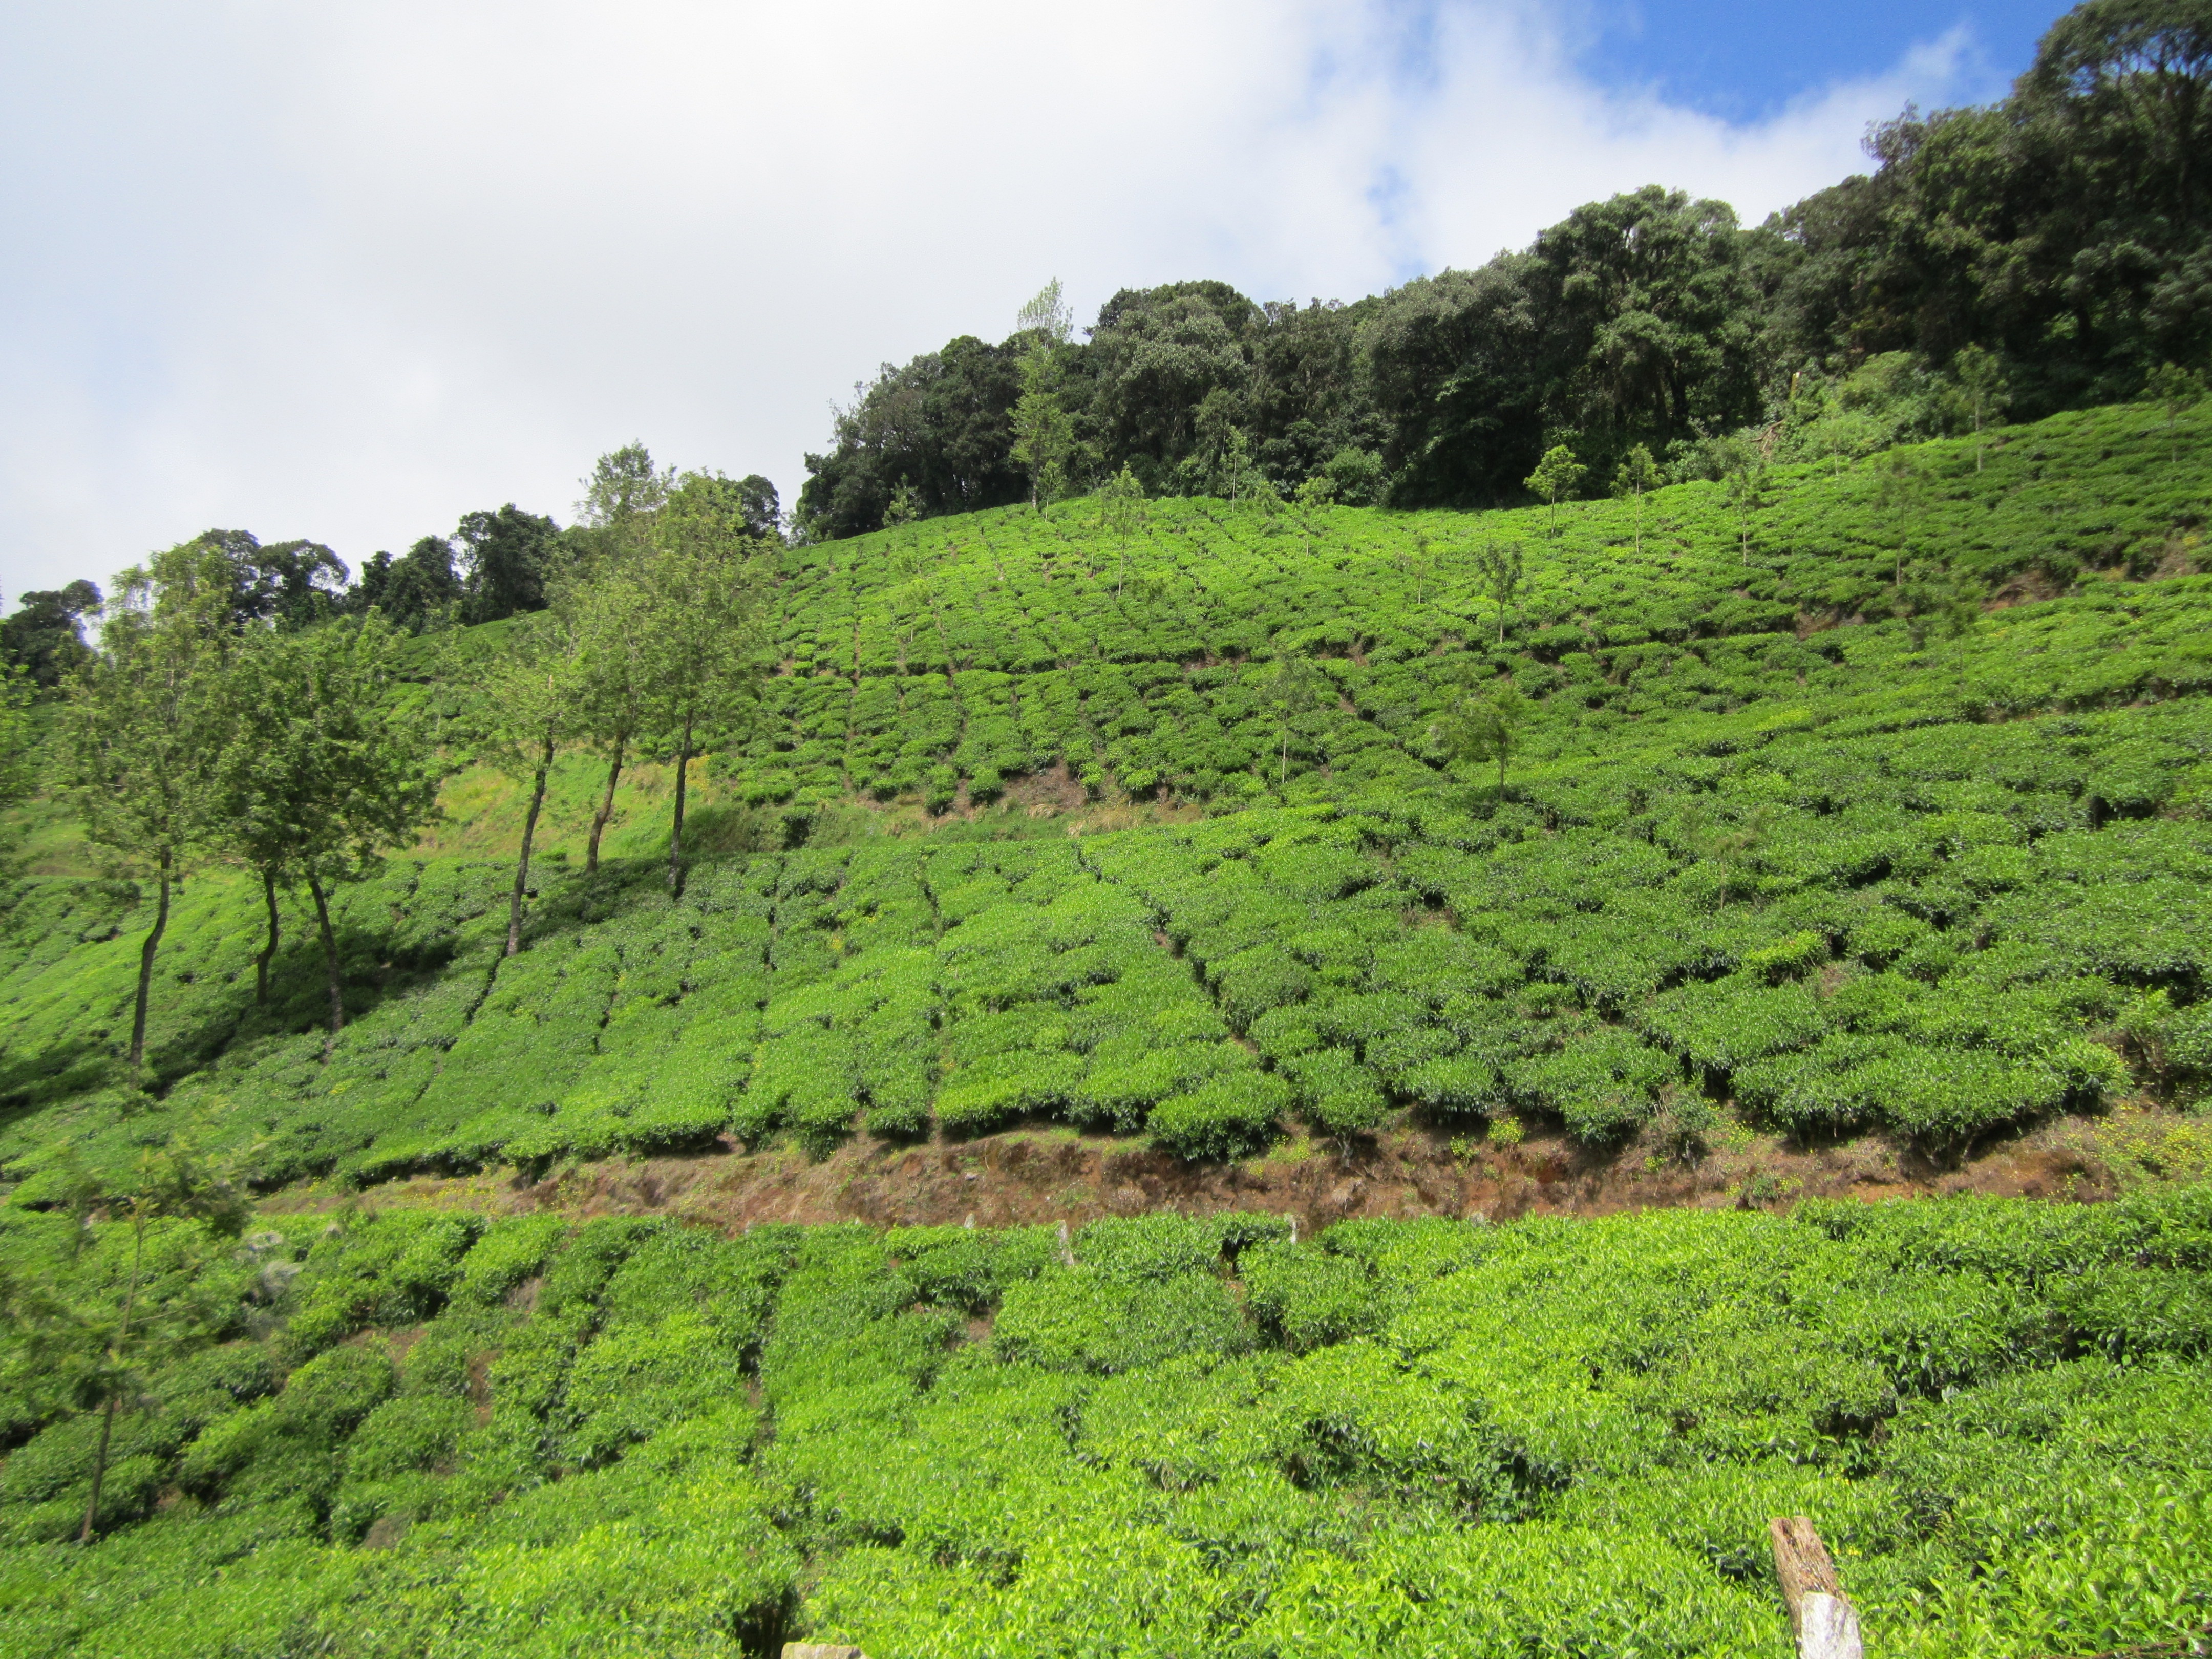
plant, field, hill, flower, green, crop, soil, agriculture, vegetation, shrub, plantation, plateau, india, ecosystem, rural area, paddy field, munnar, darjeeling tea, tea estate